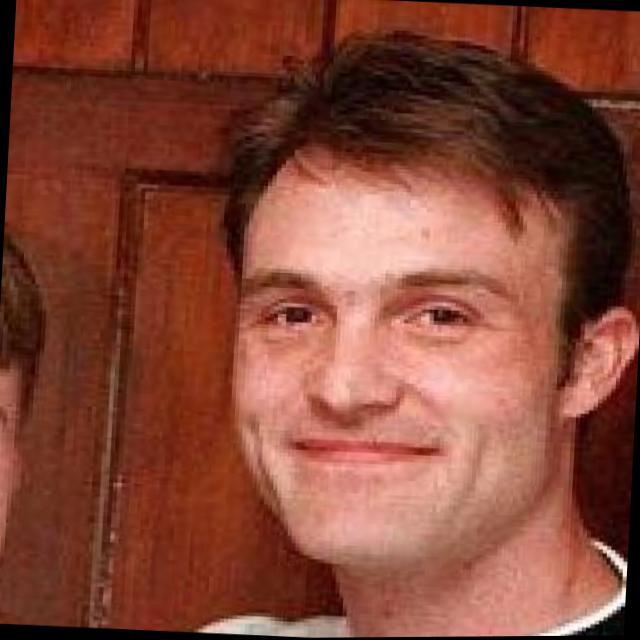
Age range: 21-44